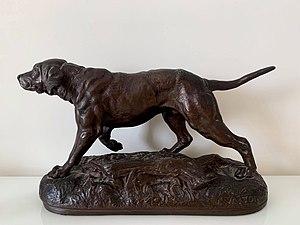
Charles Valton, né le 26 janvier 1851 à Pau et mort le 21 mai 1918 à Chinon, est un sculpteur animalier français.